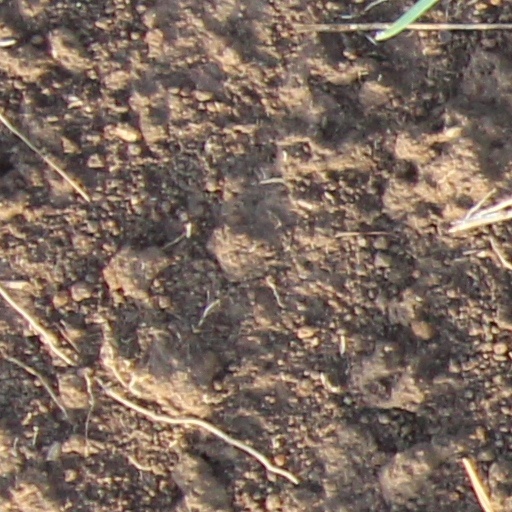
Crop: wheat